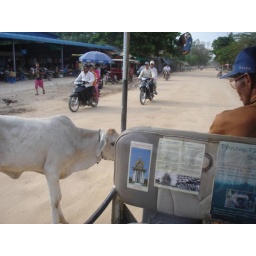
A cow tries to cross in front of the tuktuk